Rico Petrocelli

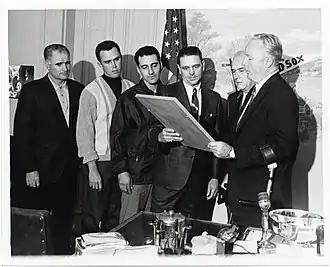
Petrocelli (third from left), Bobby Doerr, Dalton Jones, Dick Williams and Dick O'Connell with Mayor of Boston John F. Collins (at right) in October 1967.

Petrocelli spent all of the 1965 season with Boston, playing in 103 games and making 93 starts at shortstop. Early in his rookie campaign, he experimented with switch hitting, but after batting only .174 with no home runs through 20 games, he returned to his exclusively right-handed stroke on June 6. For the season, he batted .232 with 13 home runs and 33 RBIs. In 1966, Petrocelli batted .238 with 18 home runs and 59 RBIs in 139 games played.